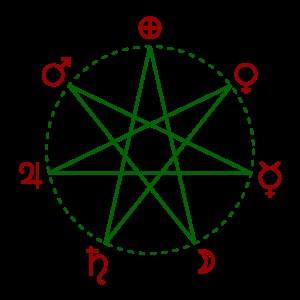
Un heptagramme est une étoile à sept branches dessinée sur la base de sept droites. Plus précisément : c'est un heptagone régulier étoilé. Un heptagramme est une stellation de l'heptagone régulier convexe.